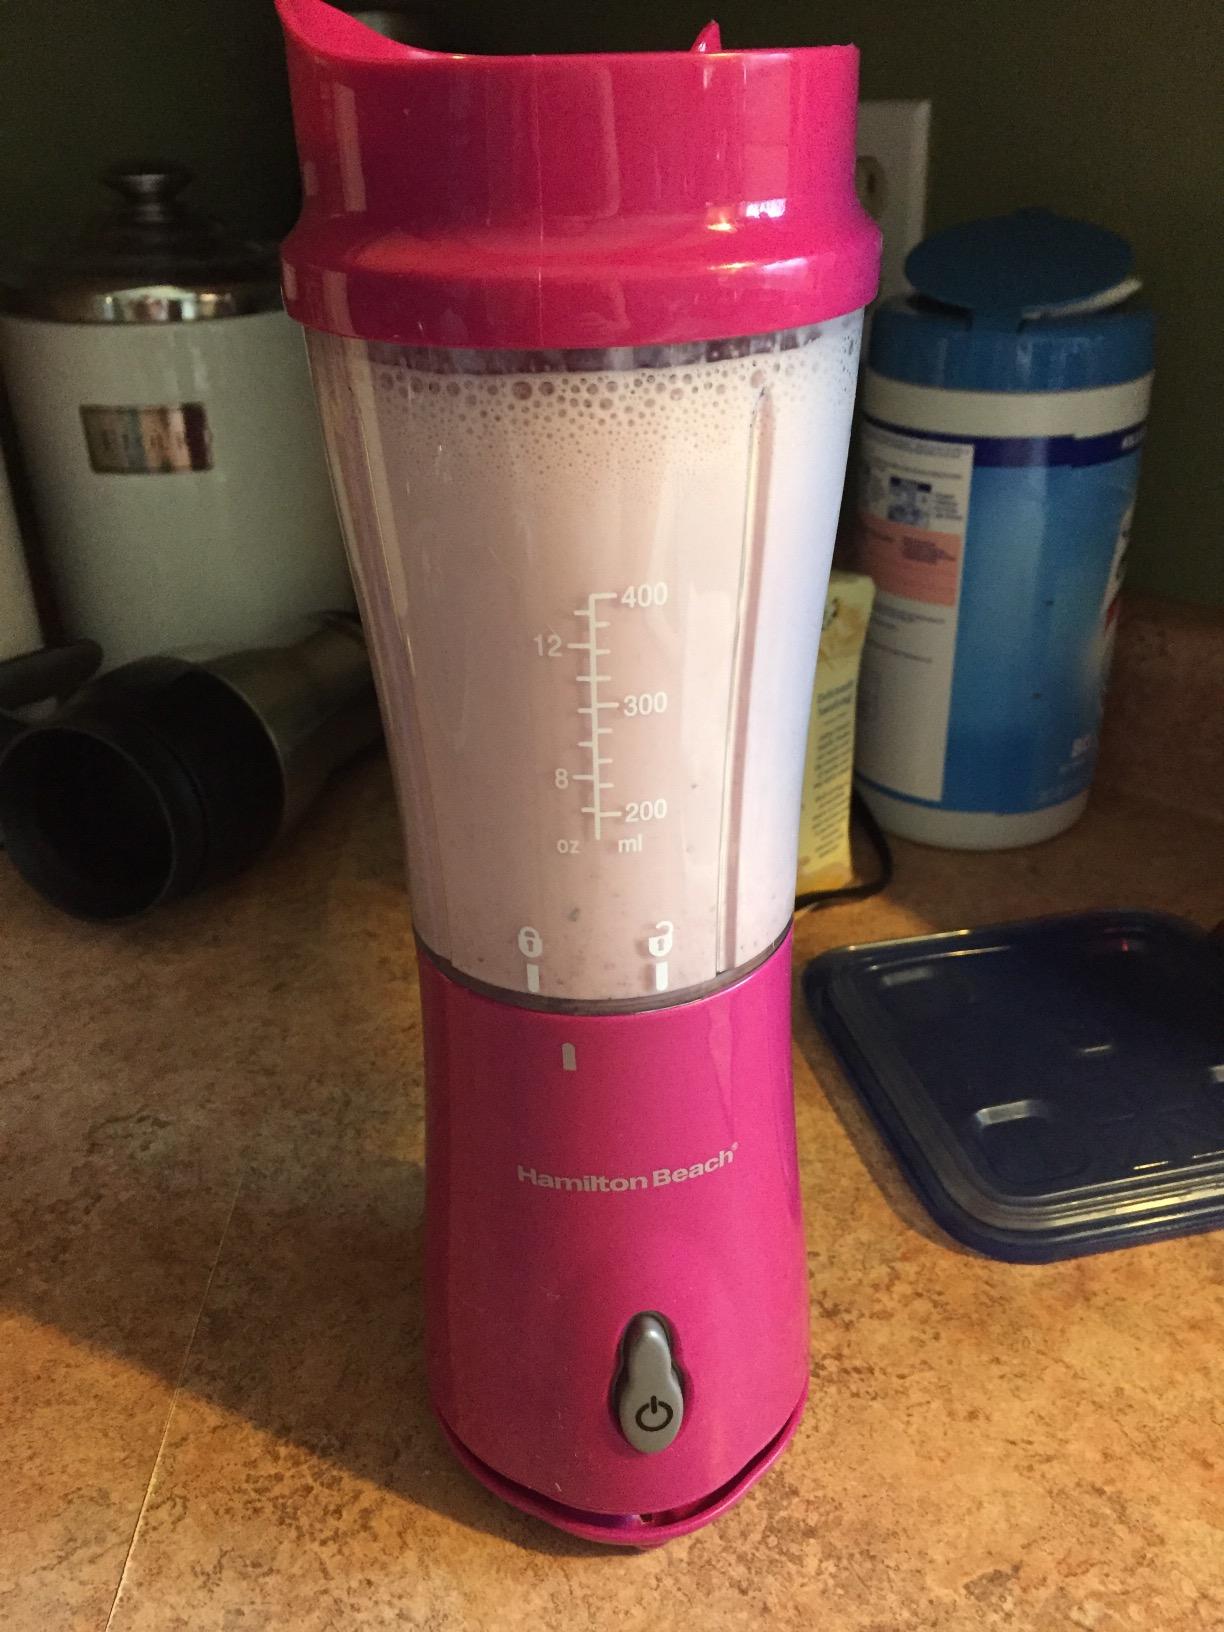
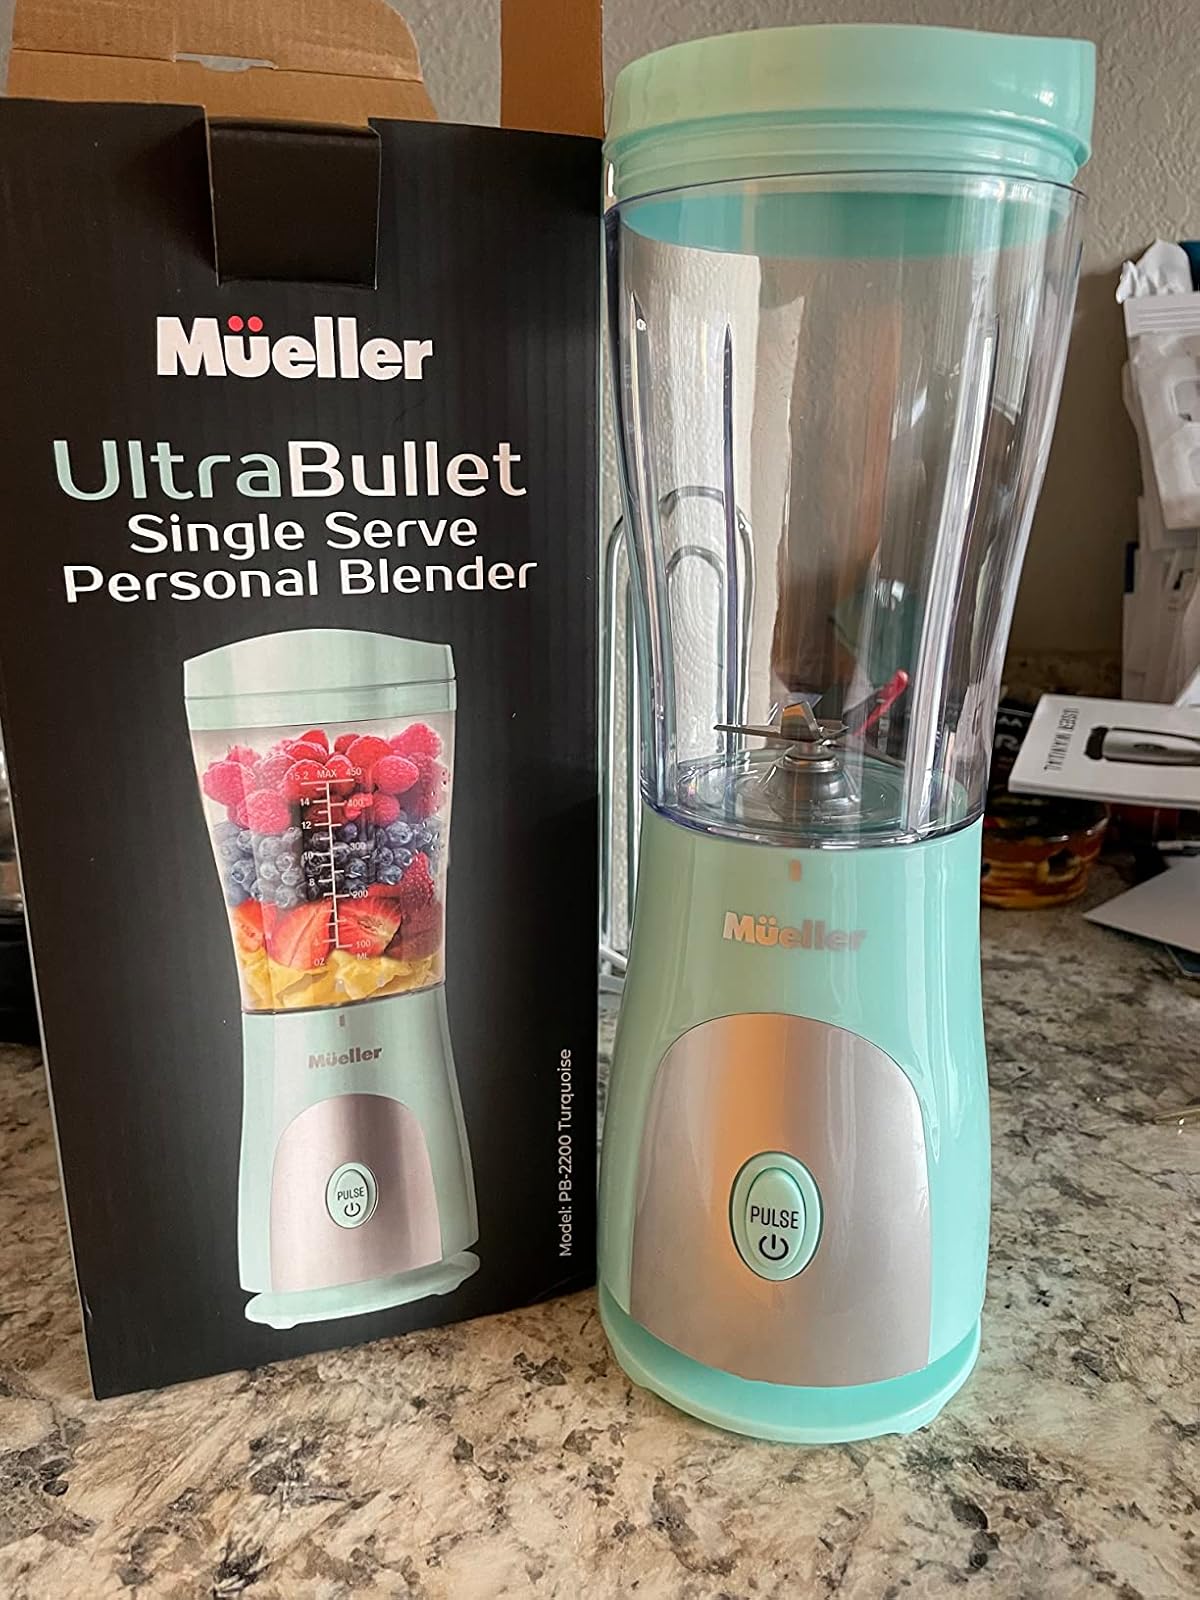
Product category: items_blender
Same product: no